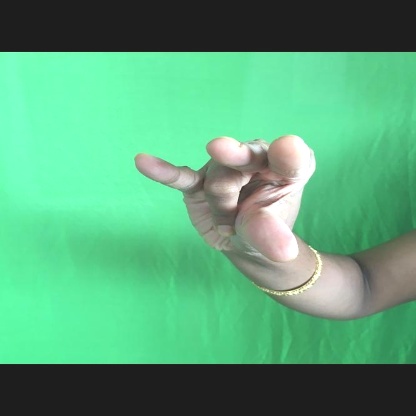
Mudra: Kangulam